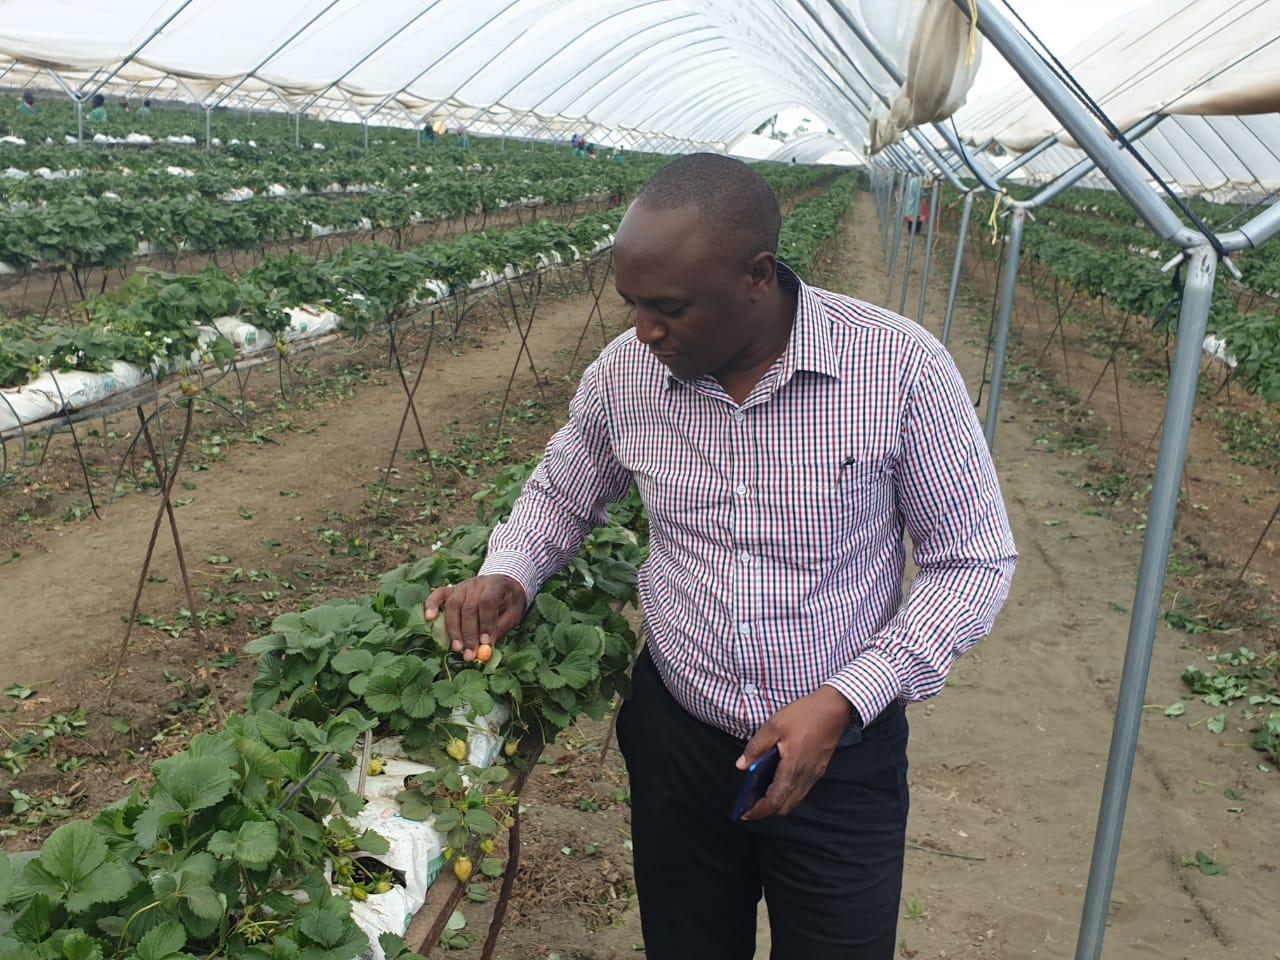
Mfumo wa kilimo ambapo maji hupandwa bila udogo kwa kutumia virutubishio maalumu mpangilio wa mimea ni wakisasa na mtu mmoja anaonekana akikagua halia ya mimea hiyo ikiashiria ufatiliaji makini wa afya ya ukuaji, mfumo huu unafaa kwa maeneo ya mjini yenye uhaba wa maeneo ya ardhi yenye rutuba huku kwaajili ya kupunguza matumizi ya maji na kuhimarisha uzalishaji wa mwaka mzima.